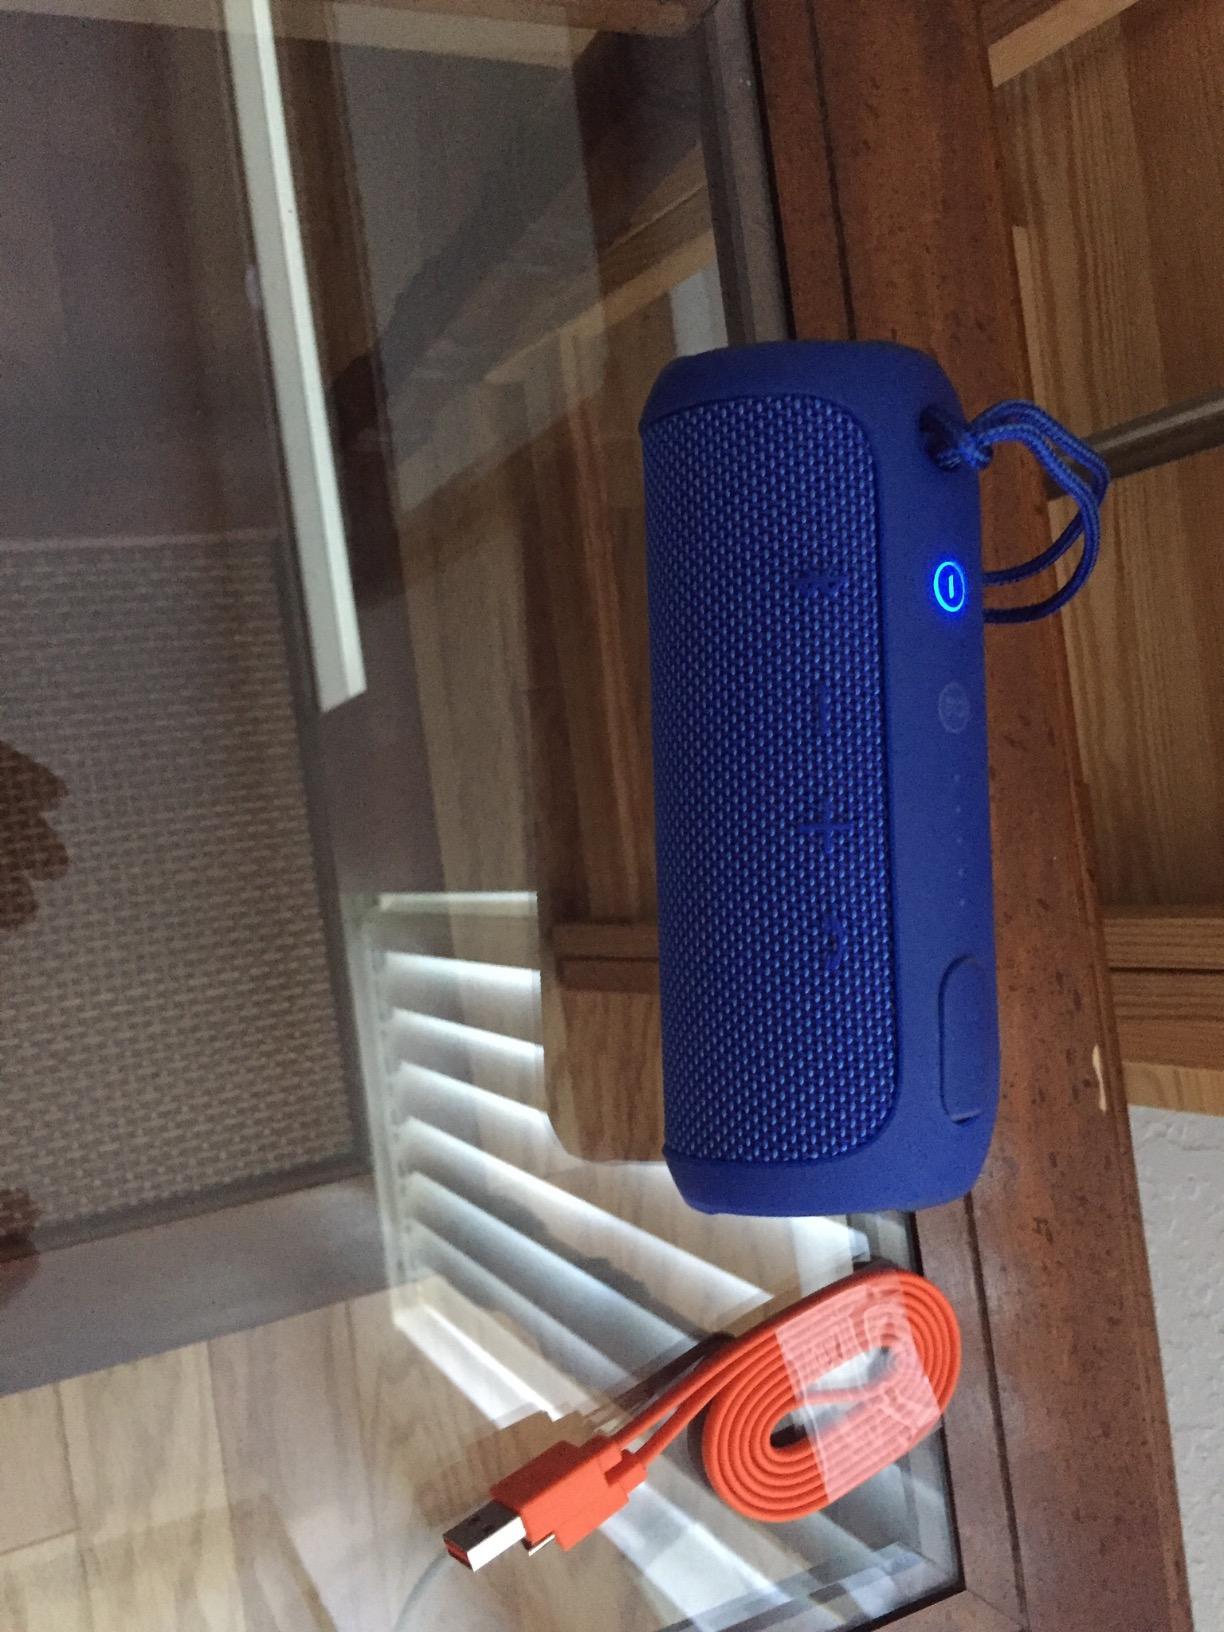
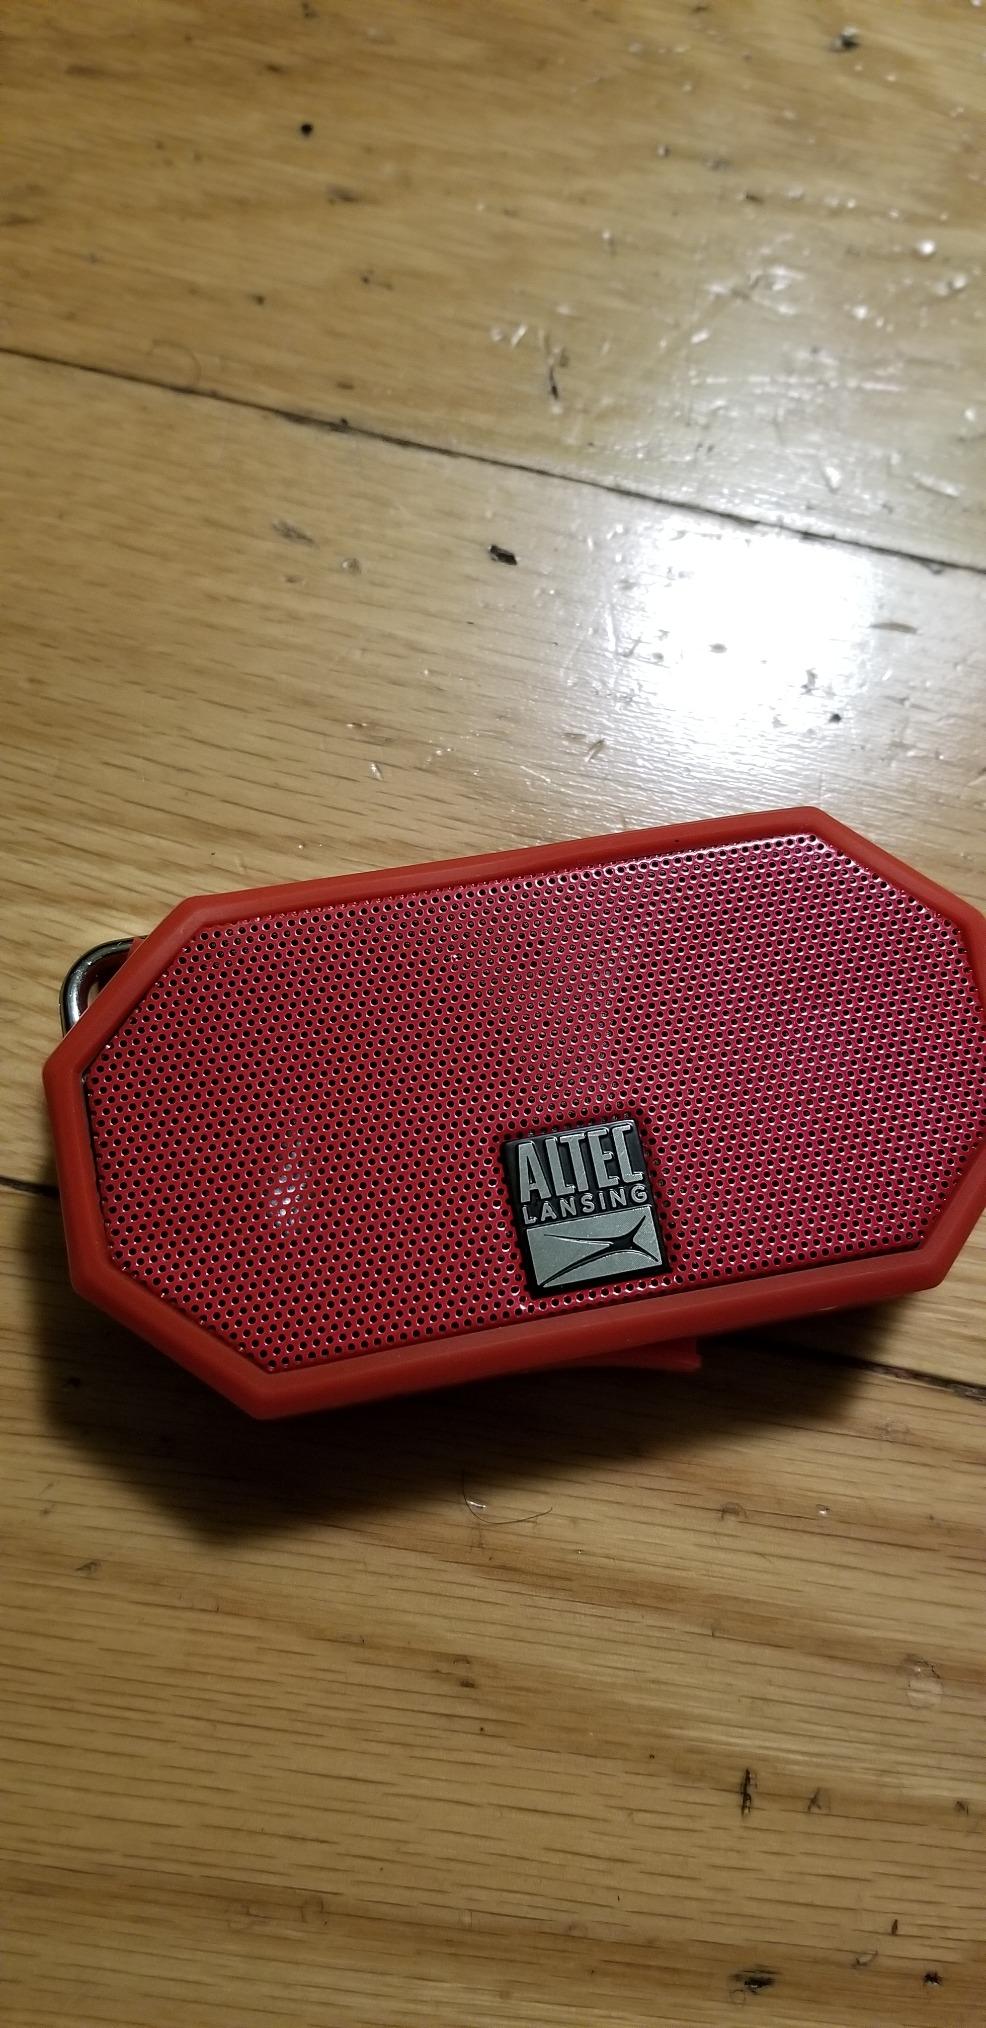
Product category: speaker
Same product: no